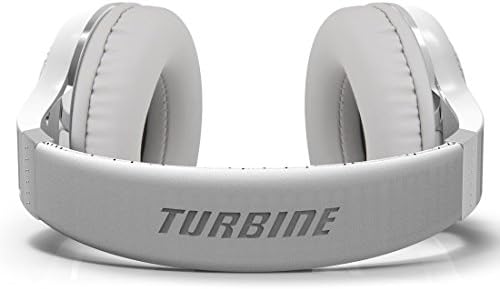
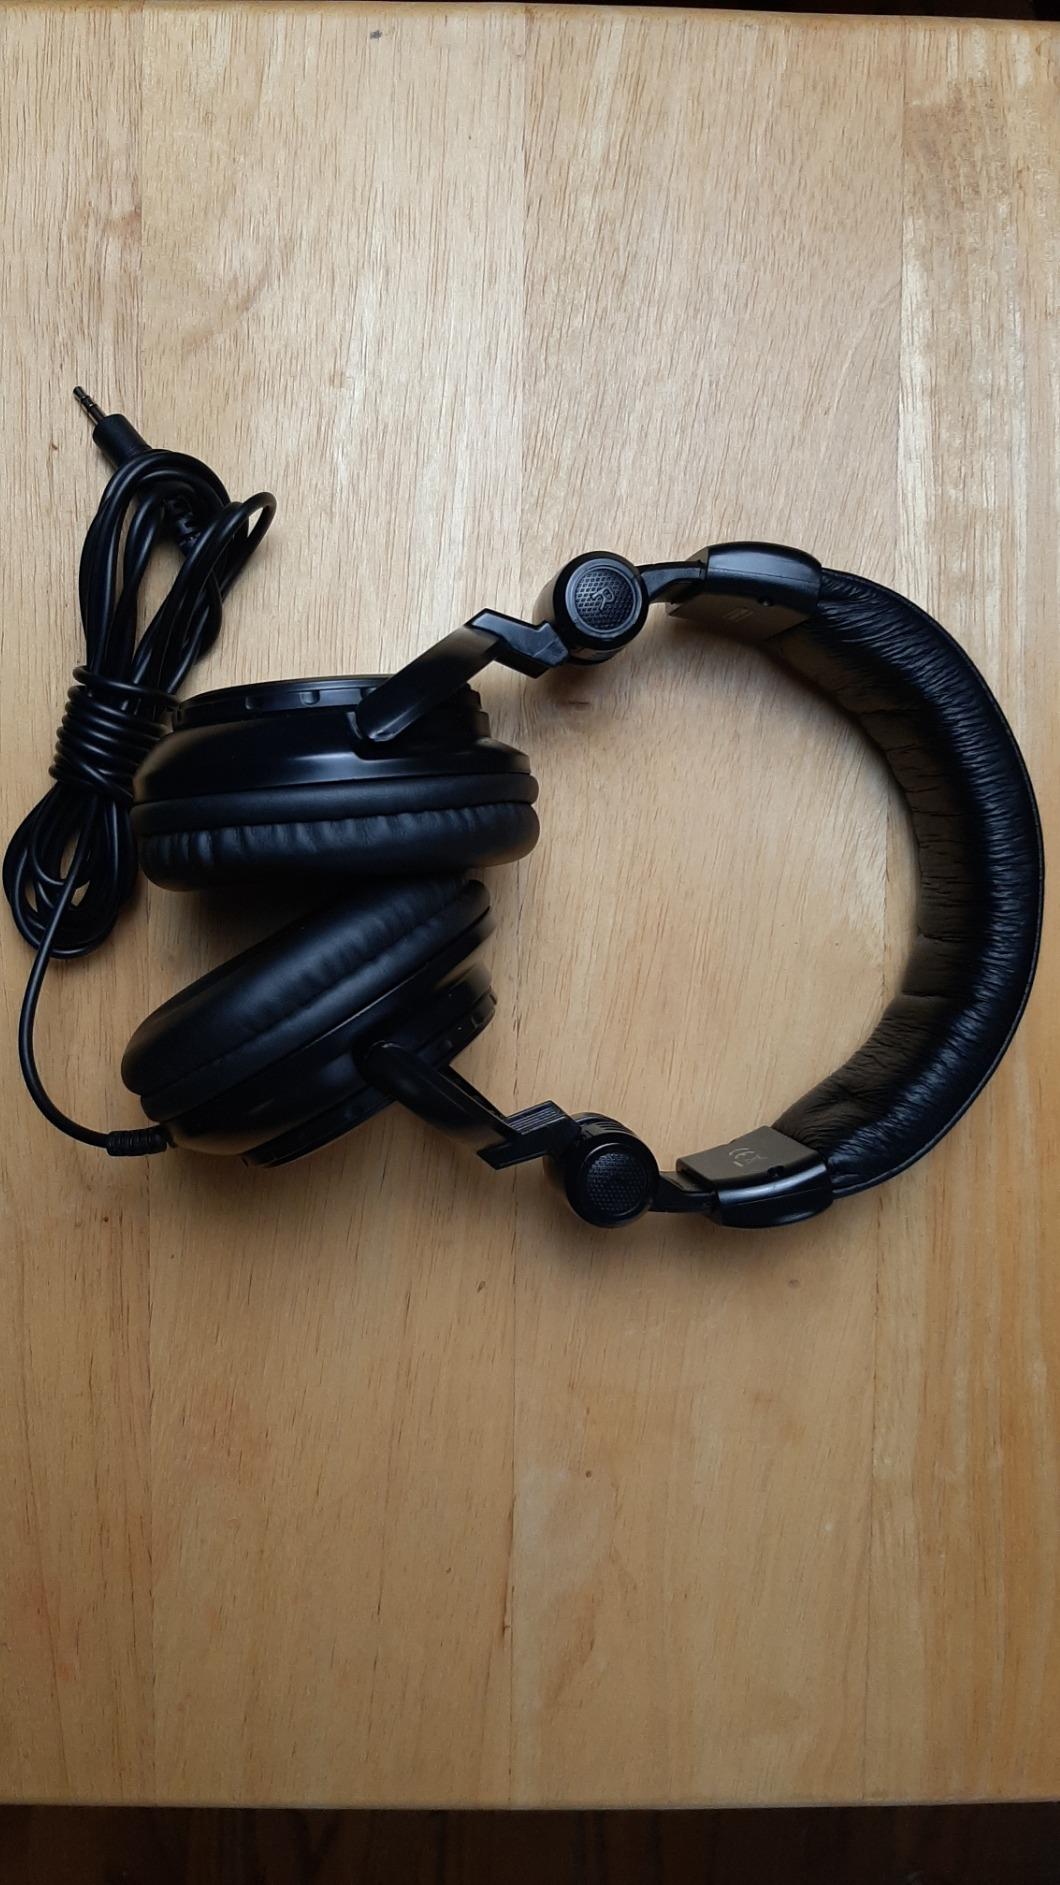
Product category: headphones
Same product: no